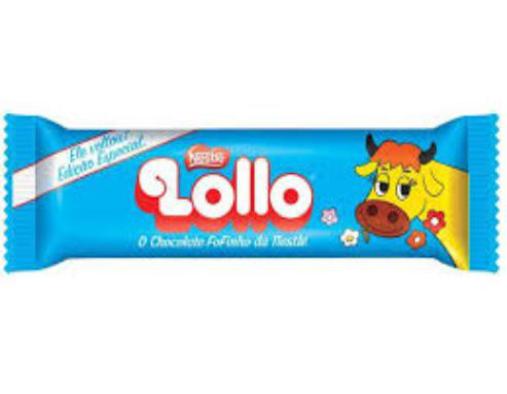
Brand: lollo
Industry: Food